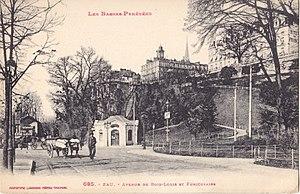
Carte postale ancienne éditée par Phototypie Labouche frères à Toulouse, n°685
Le funiculaire de Pau, mis en service en 1908, relie la gare au boulevard des Pyrénées au niveau de la place Royale. La longueur de la voie est de cent mètres environ, avec une pente de 30 %. Les cabines actuelles datent de 1961 ; elles ont été révisées fin 2006.